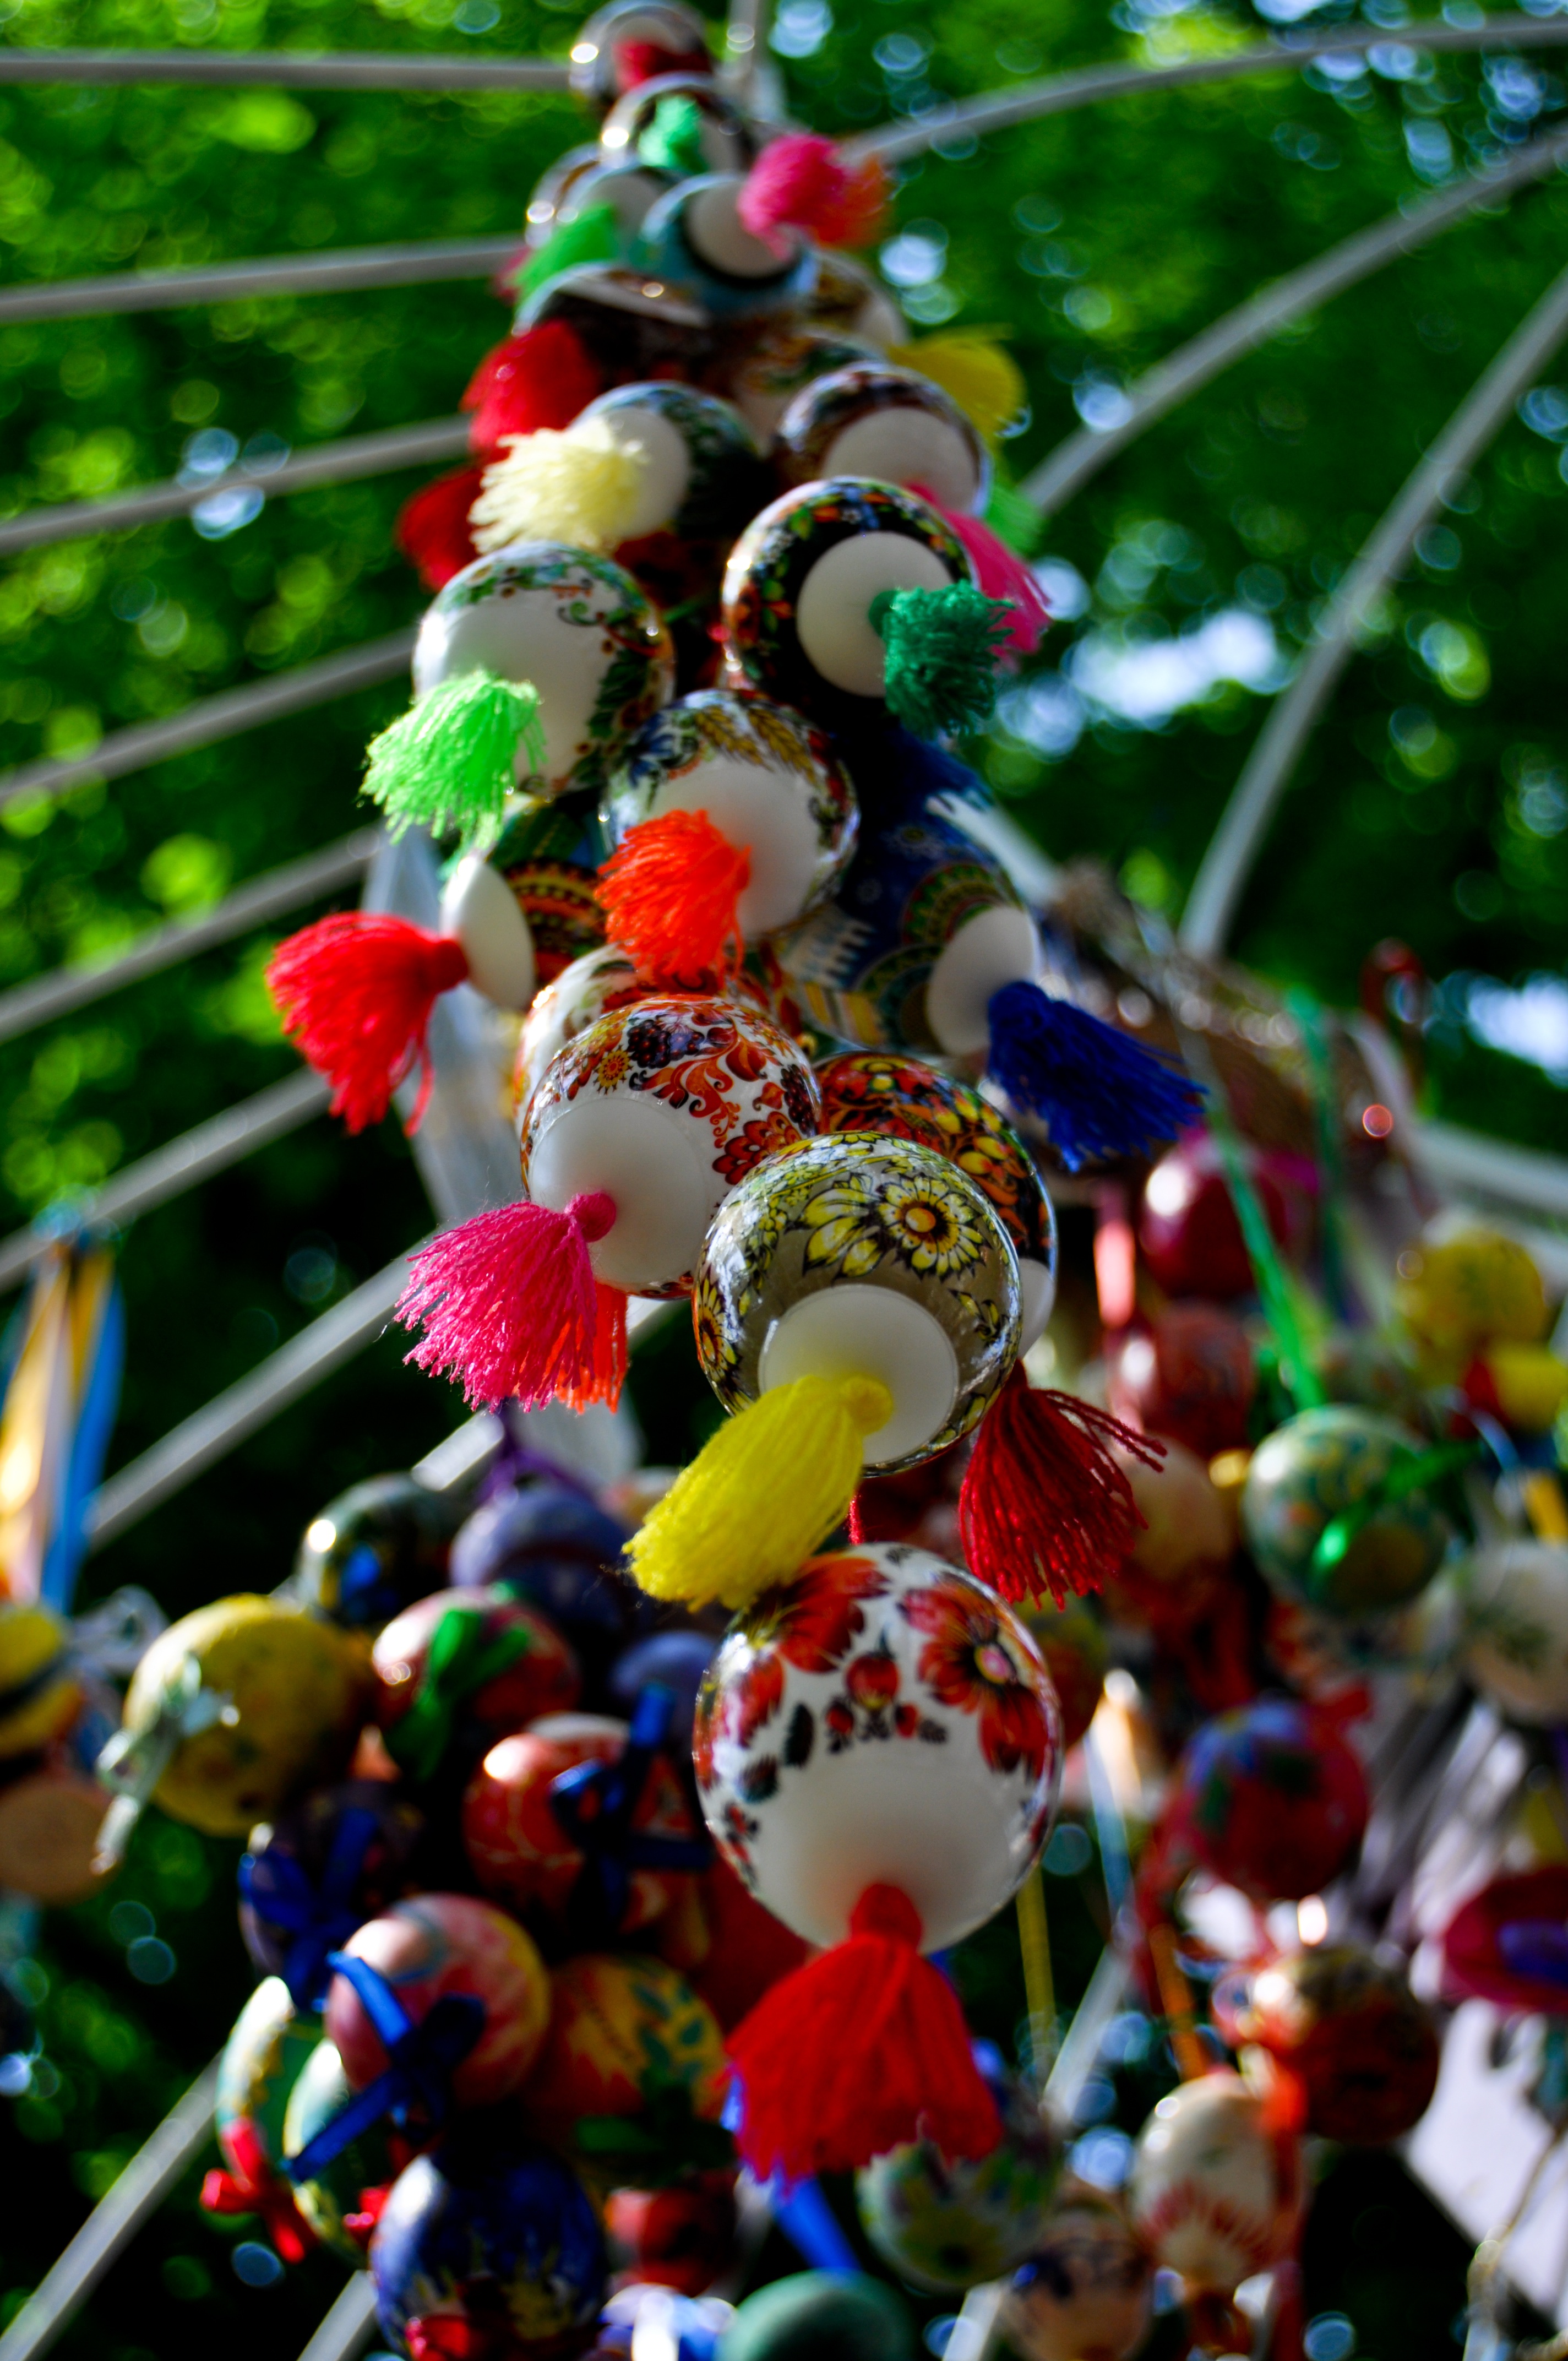
tree, plant, flower, spring, green, color, christmas, flora, sunday, eggs, ukraine, easter, may, kiev, macro photography, the smell of spring